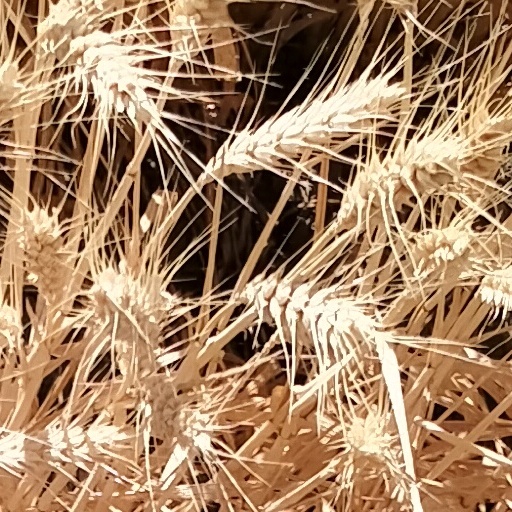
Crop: wheat